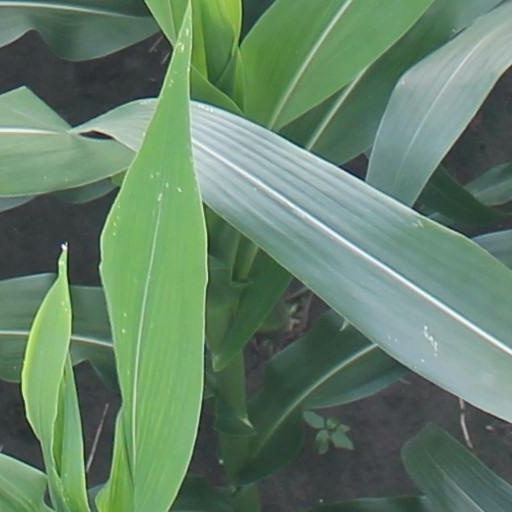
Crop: maize; corn